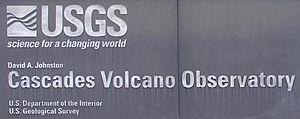
David « Dave » Alexander Johnston, né le 18 décembre 1949 à Chicago et mort le 18 mai 1980 dans le comté de Skamania, est un géologue et volcanologue américain de l'United States Geological Survey. Scientifique réputé pour son enthousiasme, ses connaissances sur les gaz volcaniques et l'étude de leurs liens avec les éruptions, David Johnston est destiné à un avenir brillant. Faisant partie des principaux scientifiques surveillant les signes de réveil du mont Saint Helens, il est tué dans son éruption de 1980 alors qu'il se trouve dans un poste d'observation situé à dix kilomètres du volcan. Il est le premier à rapporter le déclenchement de l'éruption en transmettant le message « Vancouver ! Vancouver ! Ça y est ! » : ce sont ses derniers mots juste avant qu'il ne soit emporté par le souffle latéral créé par l'effondrement du flanc nord de la montagne. Des débris de son véhicule sont mis au jour en 1993, mais les restes de son corps n'ont jamais été retrouvés.